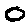
Label: 0